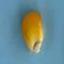
Maize quality: Good